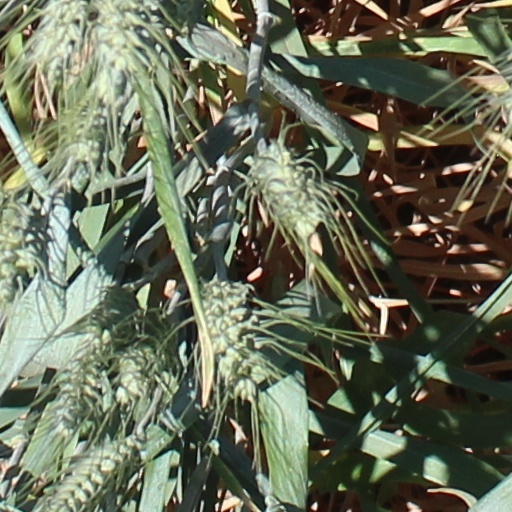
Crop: wheat